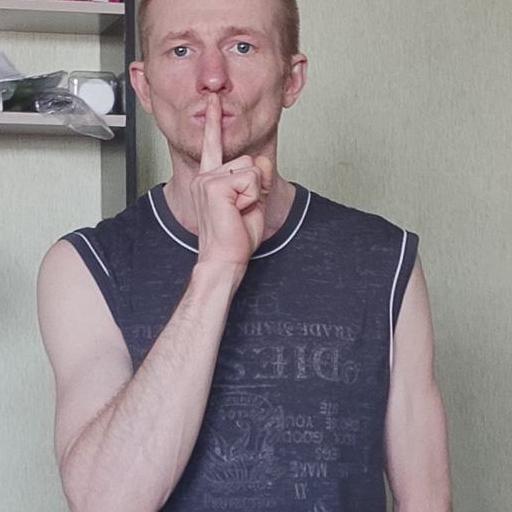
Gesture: mute